Lonestar Kashmir FC

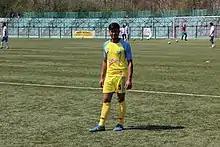
Lonestar Kashmir players training at the TRC Turf Ground in July 2018.

The club, first of its kind in the state, has been floated to promote football amongst the talented youth of the Jammu & Kashmir.